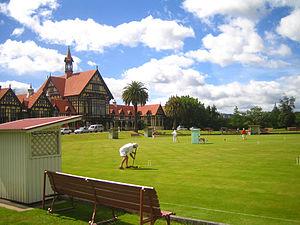
Bath House, devenue depuis musée, à fr:Rotorua